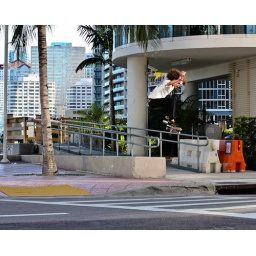
Strobist: vivtar 285hv 1/16 power bare on sidewalk right triggered by PW's